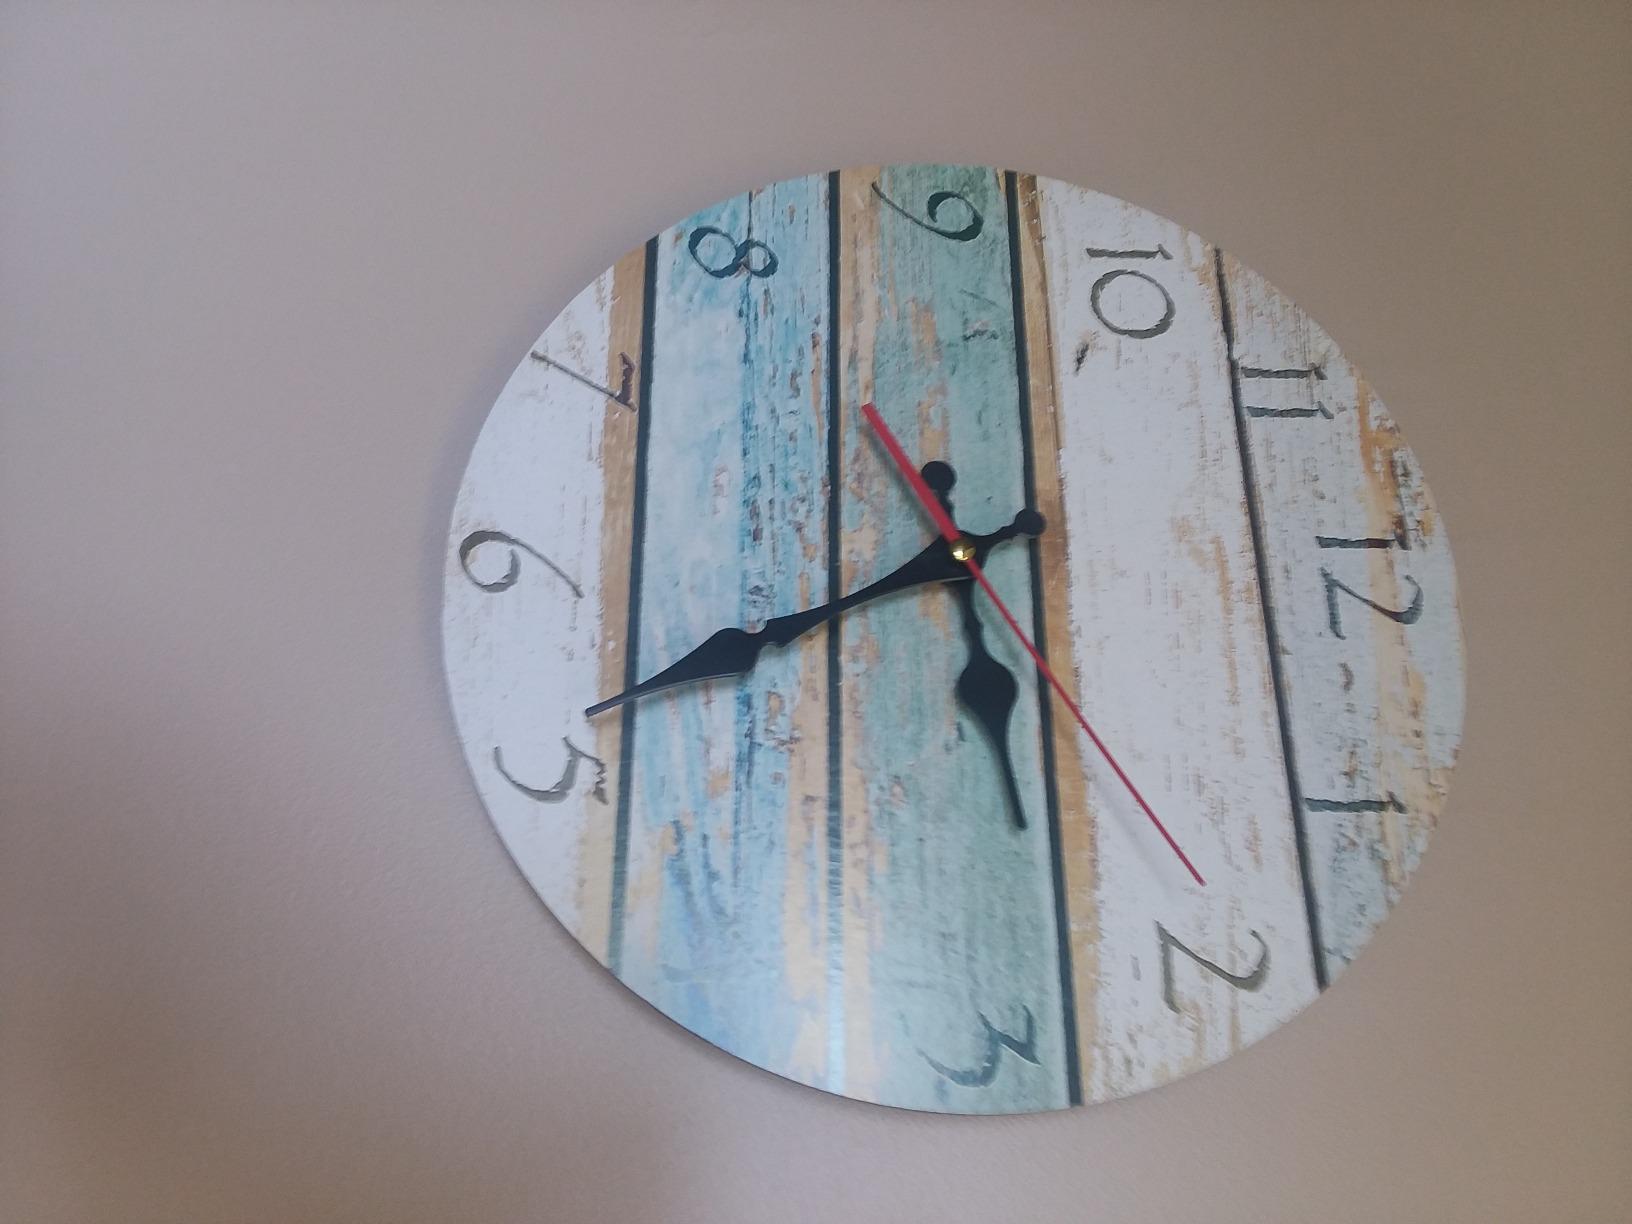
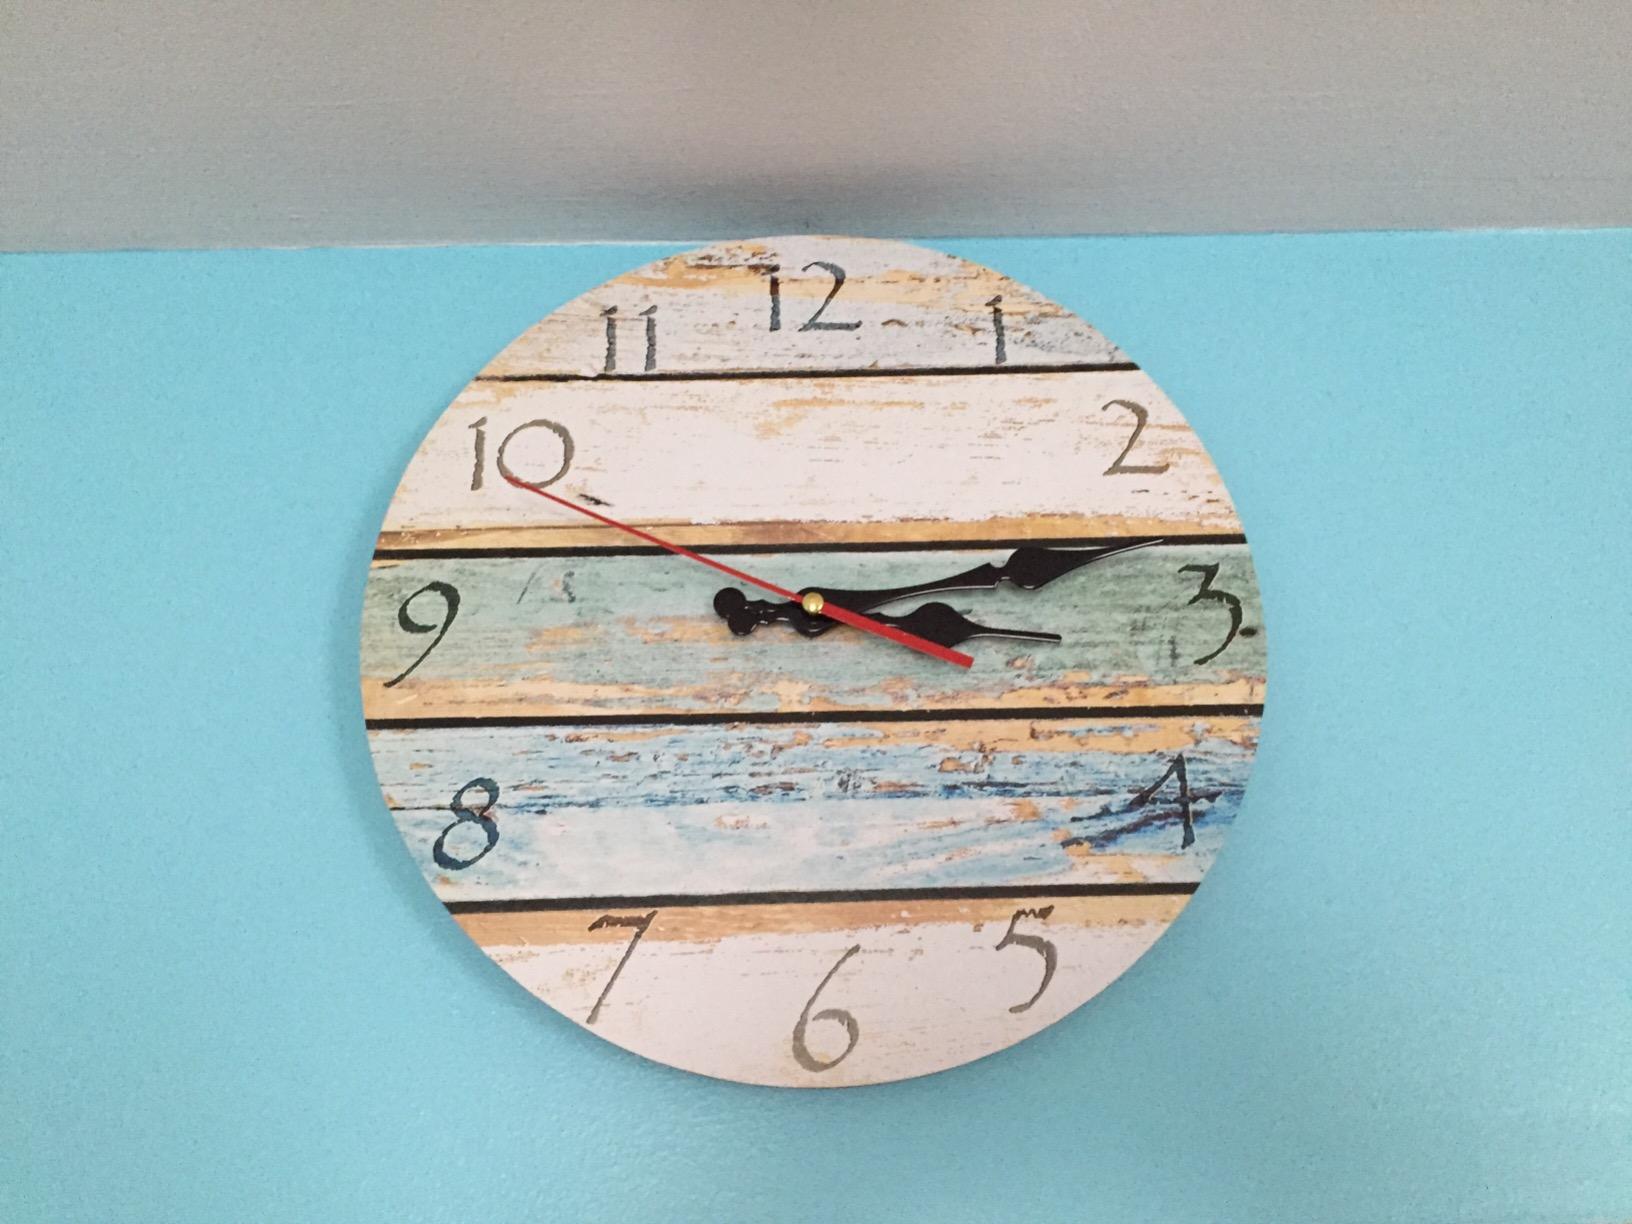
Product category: clock
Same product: yes